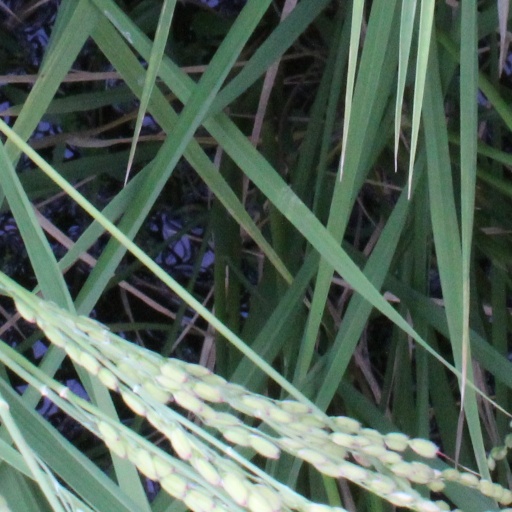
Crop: rice